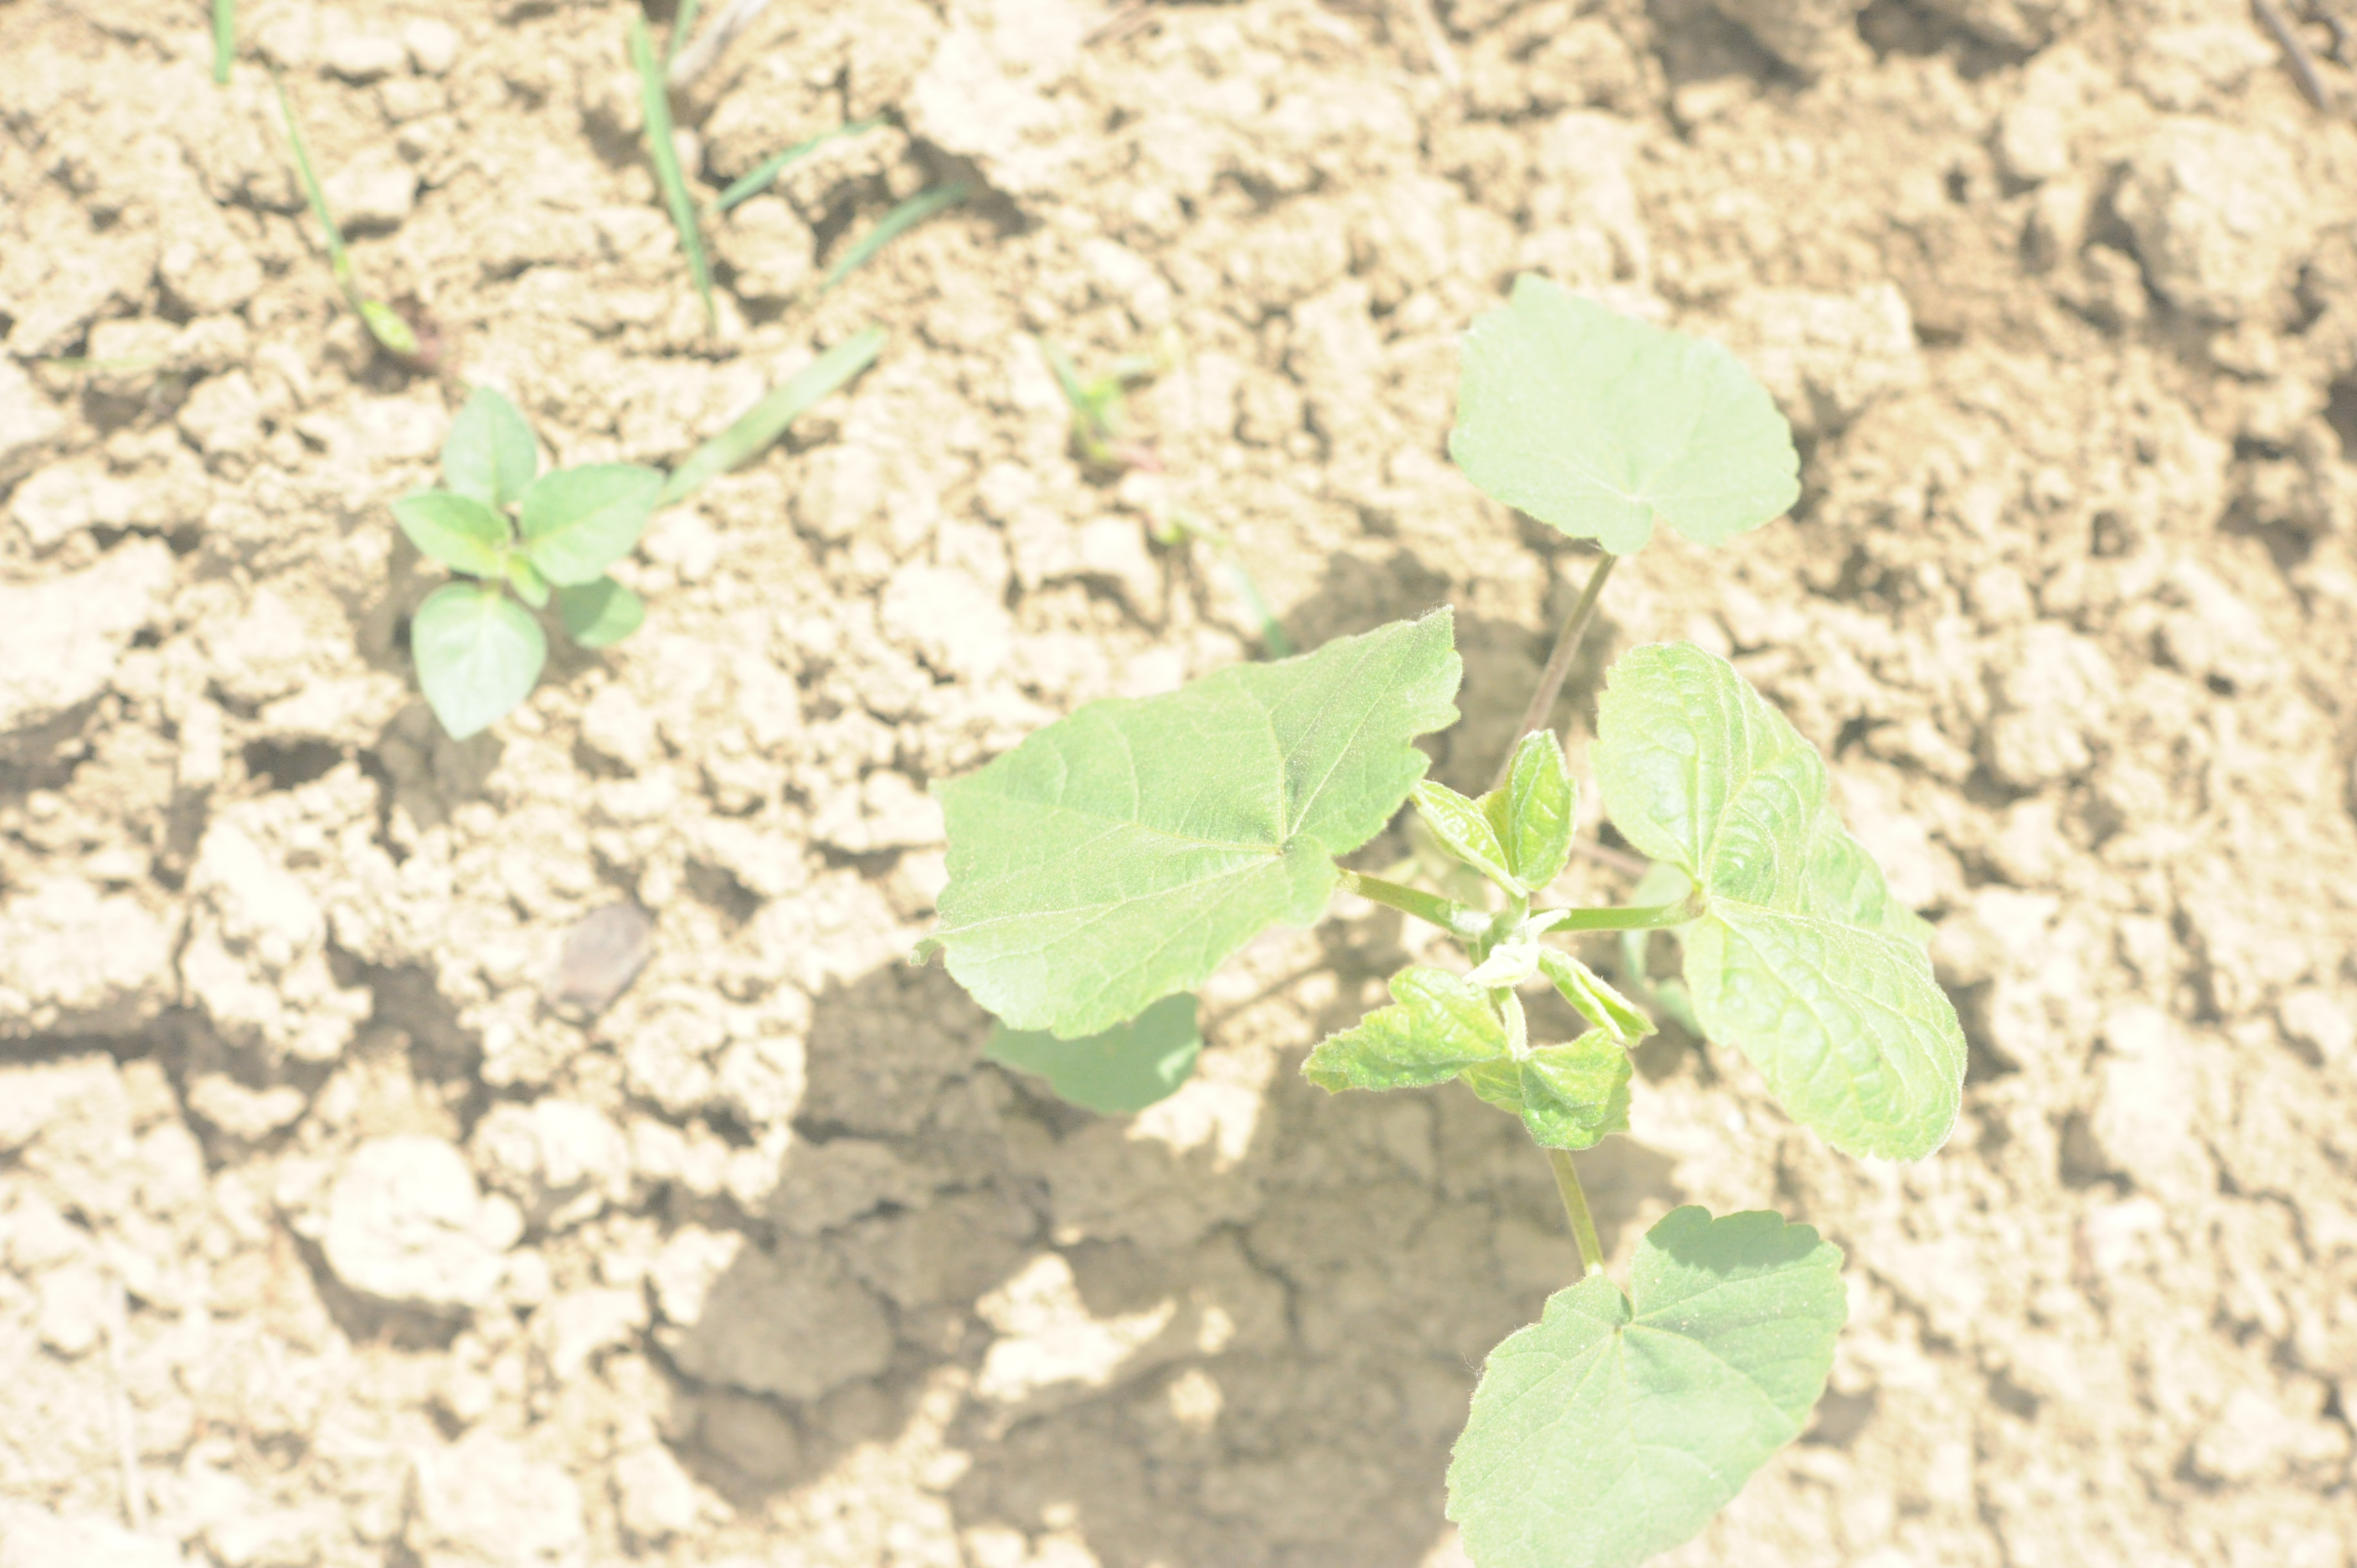
Label: velvet_leaf